Cervelat

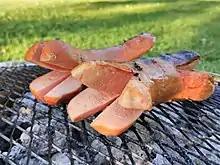
Two grilled cervelats with their ends cut open in the traditional Swiss manner

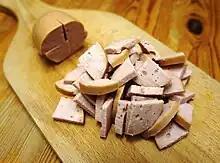
Cervelat cut in pieces typically used for Wurstsalat

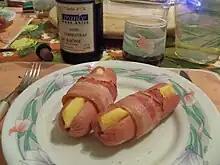
Cervelas "à l'alsacienne" with cheese and bacon

Cervelat, also cervelas, servelat or zervelat, is a sausage produced in Switzerland, France (especially Alsace and Lyon), Belgium, the Netherlands and parts of Germany. The recipe and preparation of the sausage vary regionally.